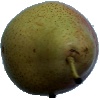
Label: pear_forelle